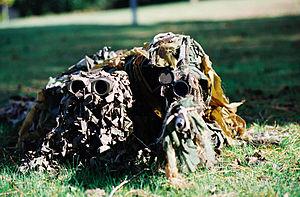
Commandos Jaubert - Sniper en position d'attente sous camouflage
Le camouflage désigne tout moyen ou dispositif tendant à rendre moins visible ou à donner une apparence trompeuse à un objet ou à un être vivant.
Les commandos marine sont des unités d'élite de la Marine nationale française. Ils agissent principalement au profit du Commandement des opérations spéciales. Cette unité est considérée comme l'une des références mondiales en matière de forces spéciales et d'unité de contre-terrorisme.
Une ghillie suit est un vêtement de camouflage utilisé par les tireurs d'élite ou les chasseurs ou même les photographes animaliers afin de se dissimuler et se fondre dans l'environnement immédiat.